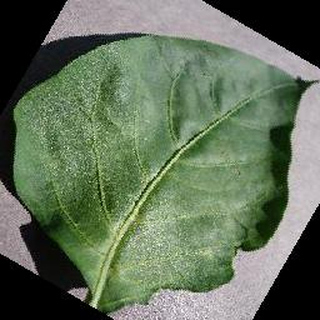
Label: healthy_bell_pepper